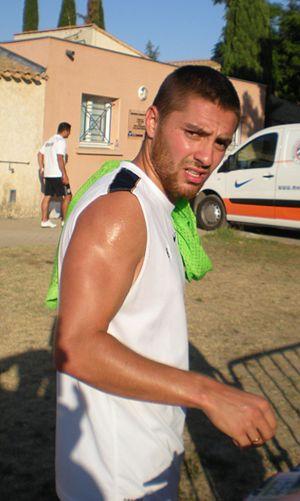
Anthony Mounier, fin de l'entrainement.